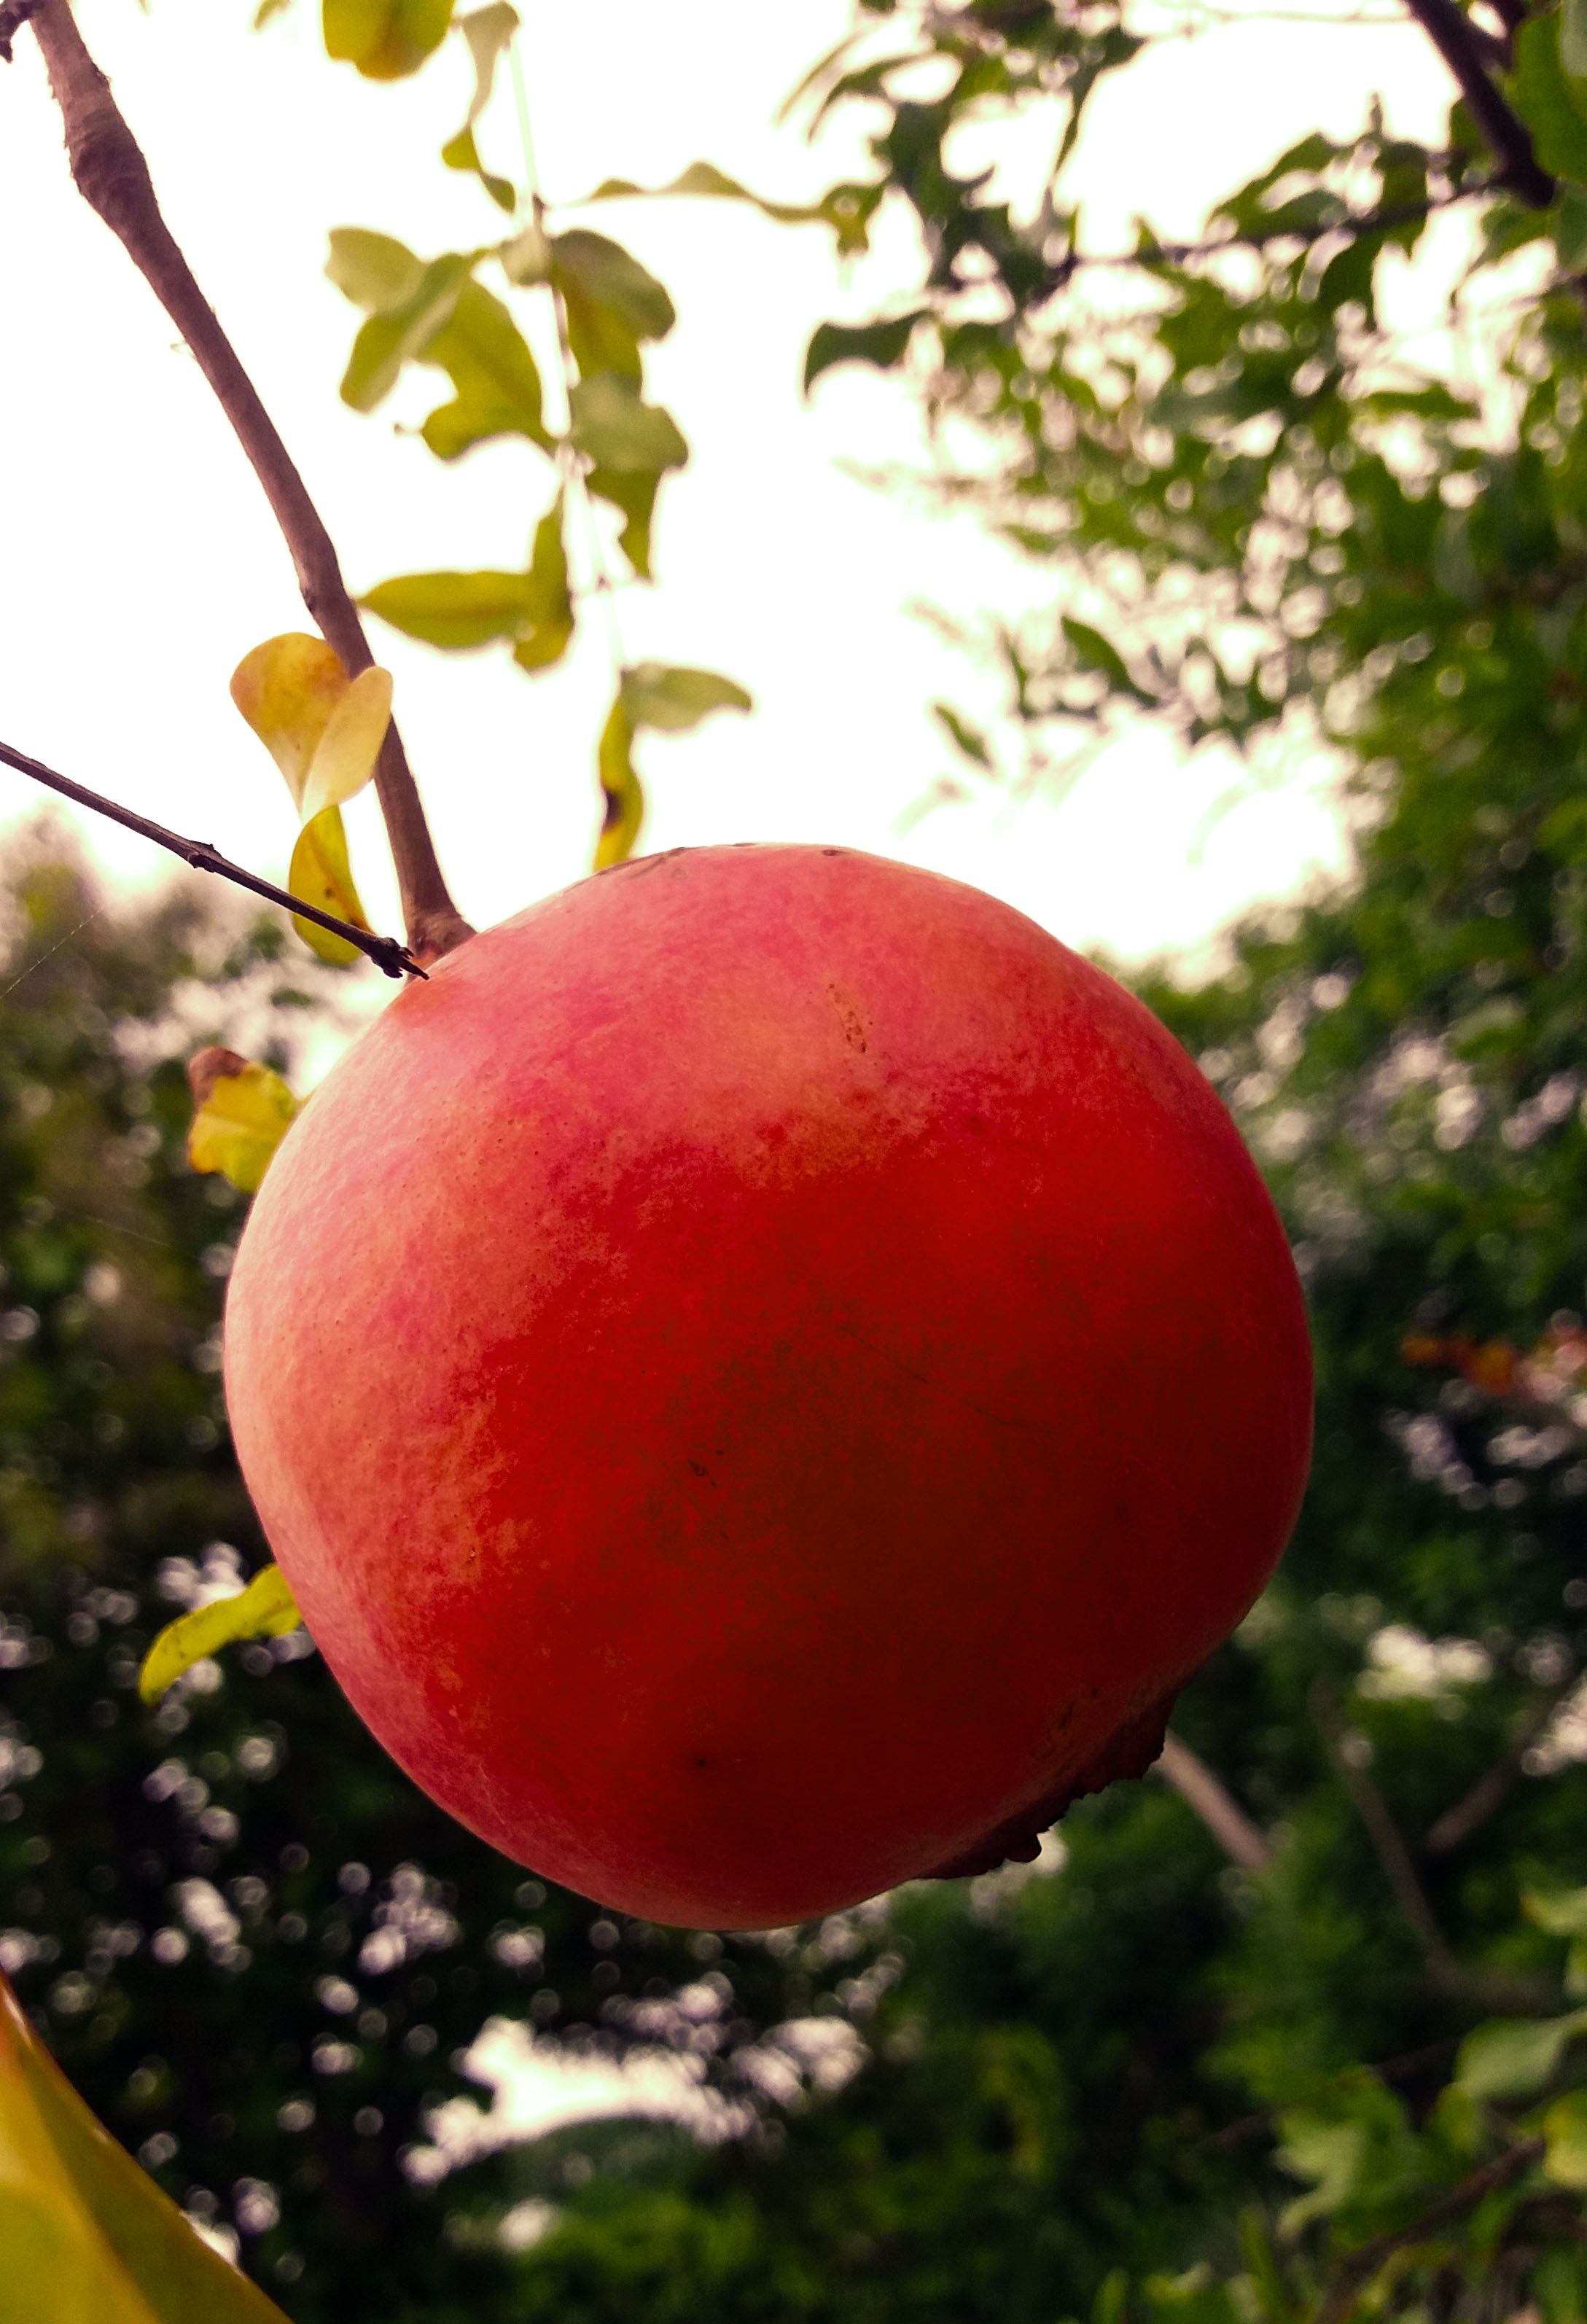
apple, tree, nature, branch, plant, fruit, leaf, flower, trunk, food, produce, trees, tree bark, chinese granada, flowering plant, rose family, land plant